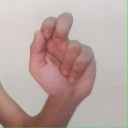
अक्षर: ढ